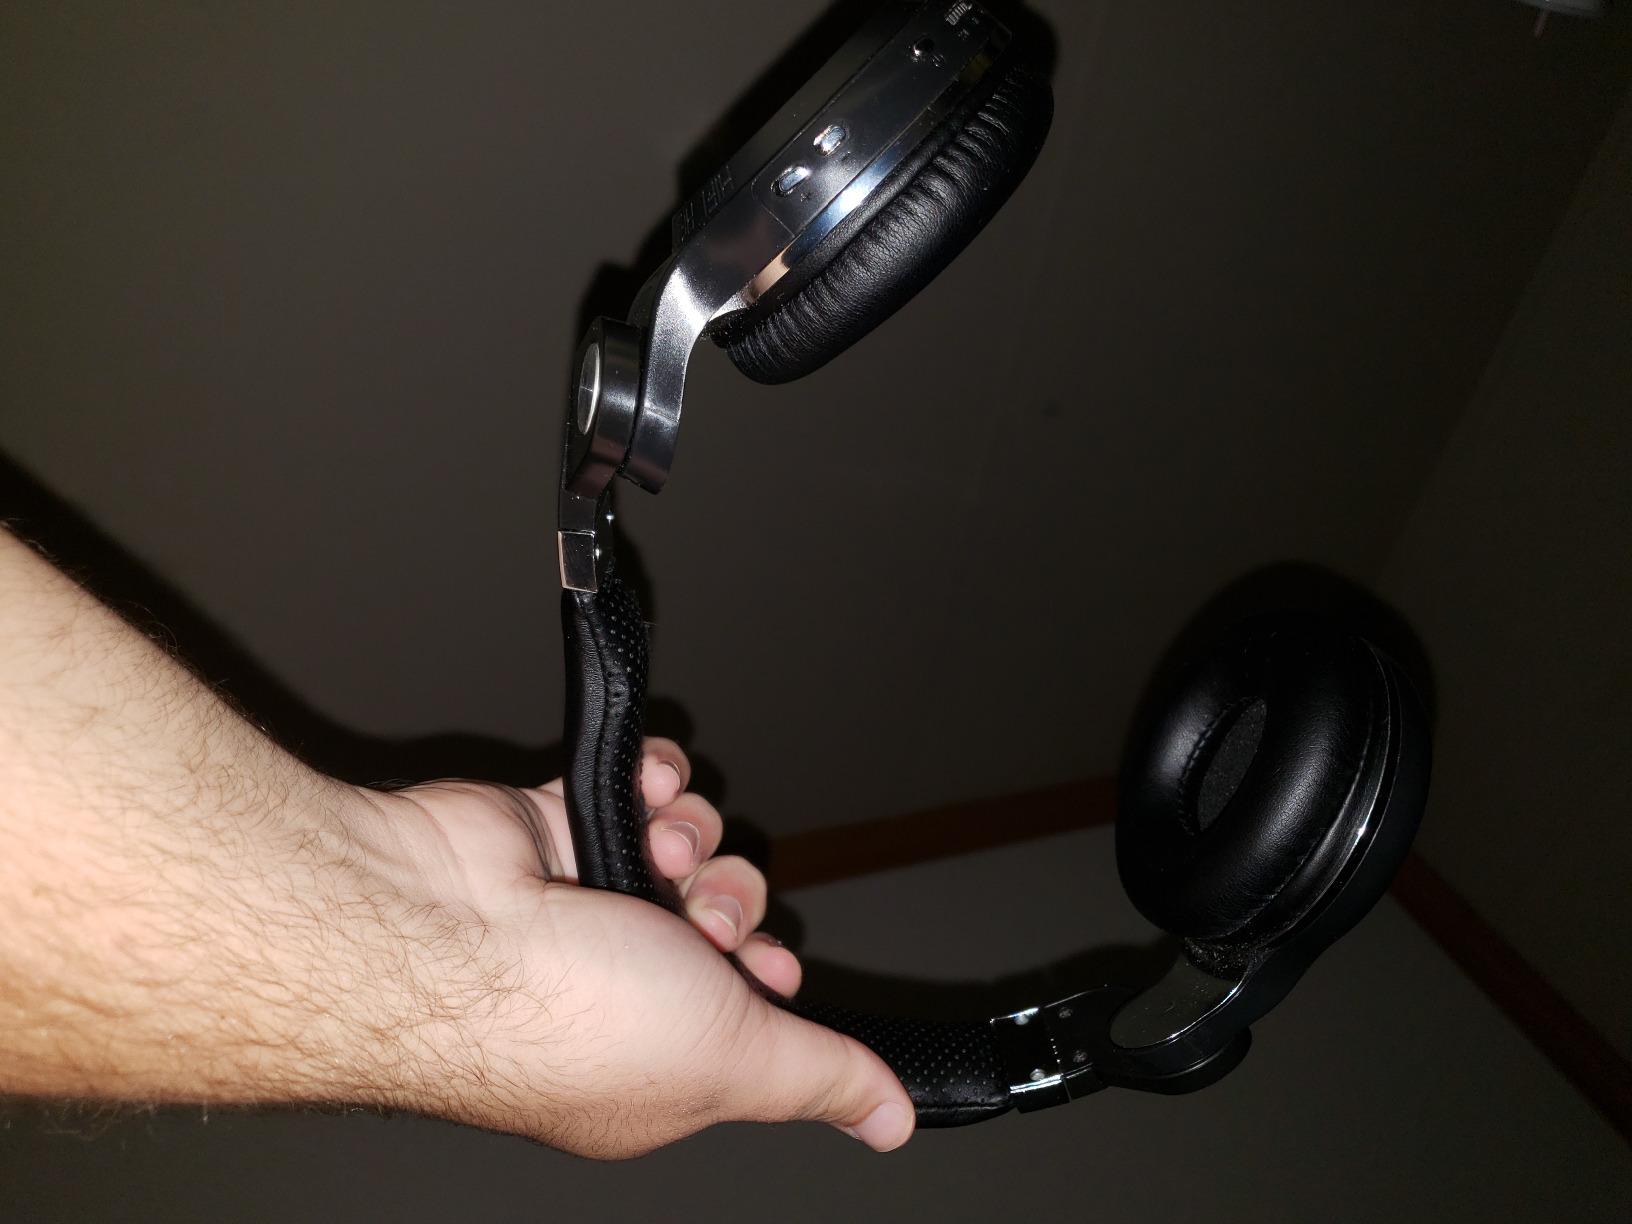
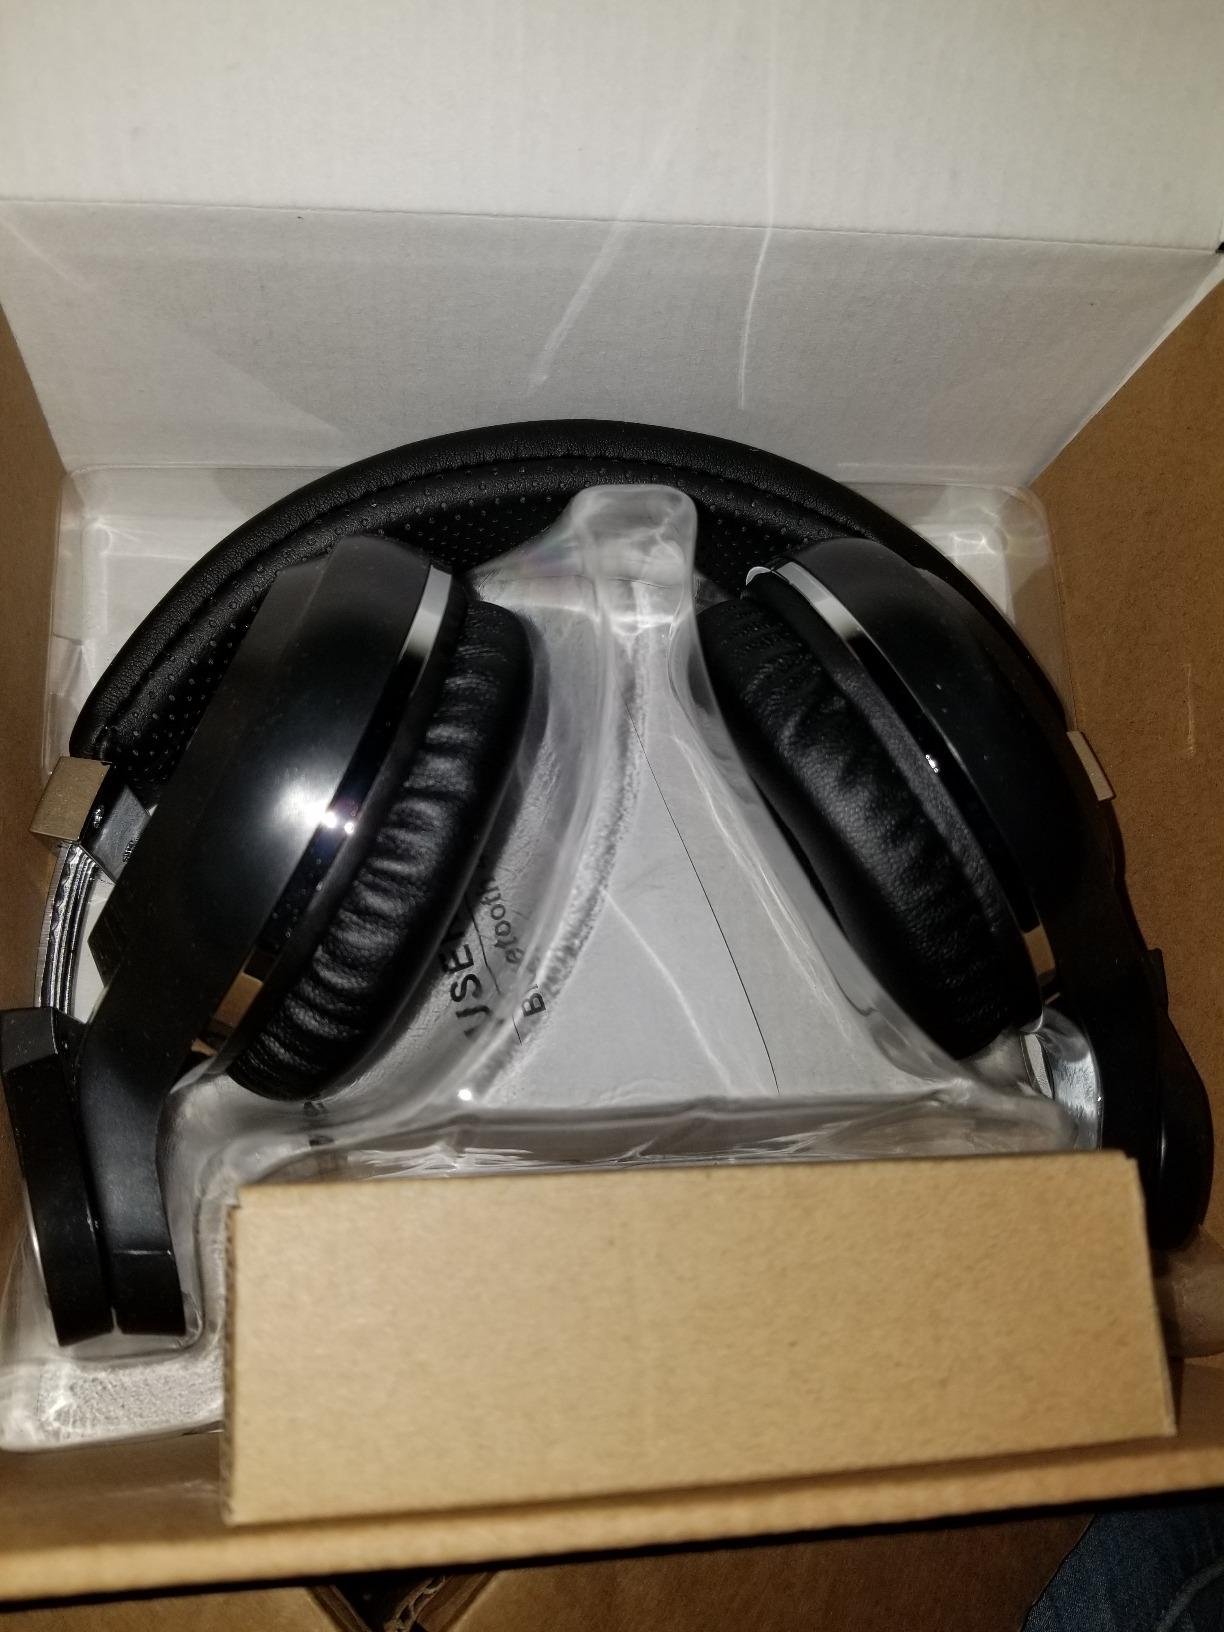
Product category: headphones
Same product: yes